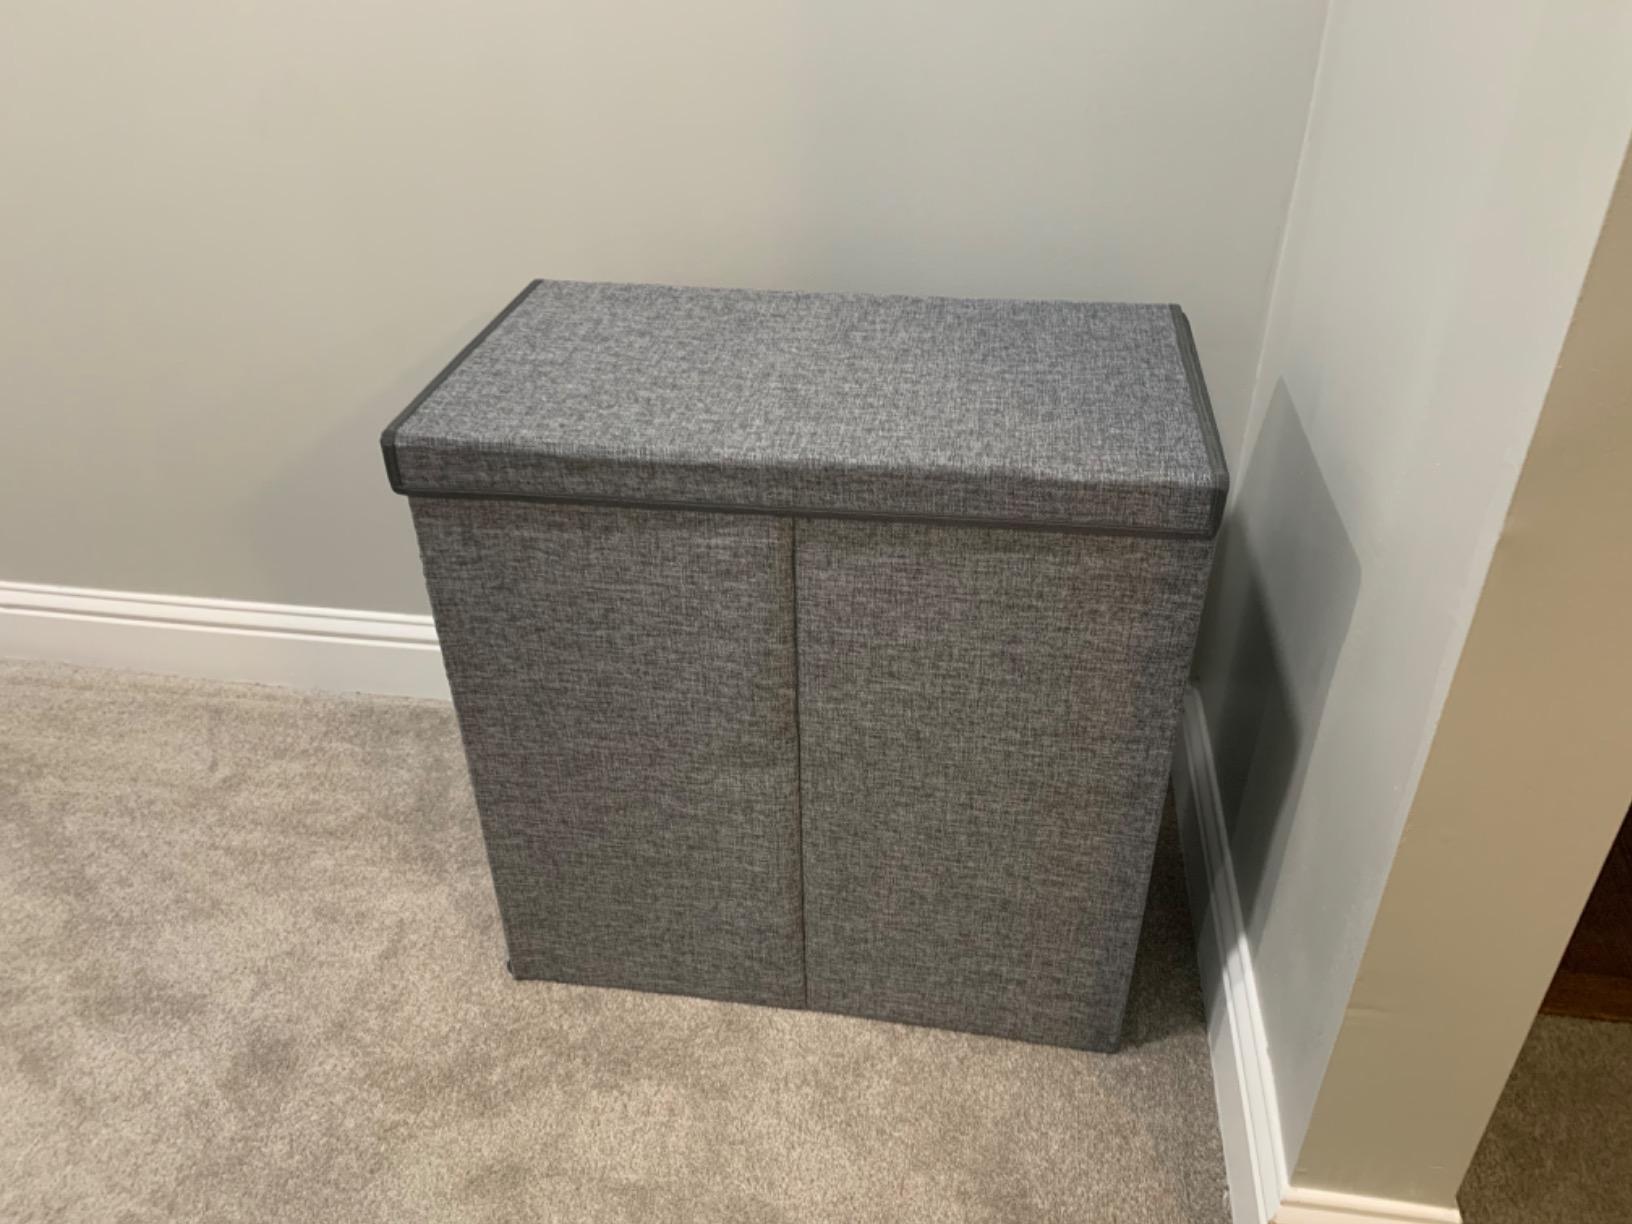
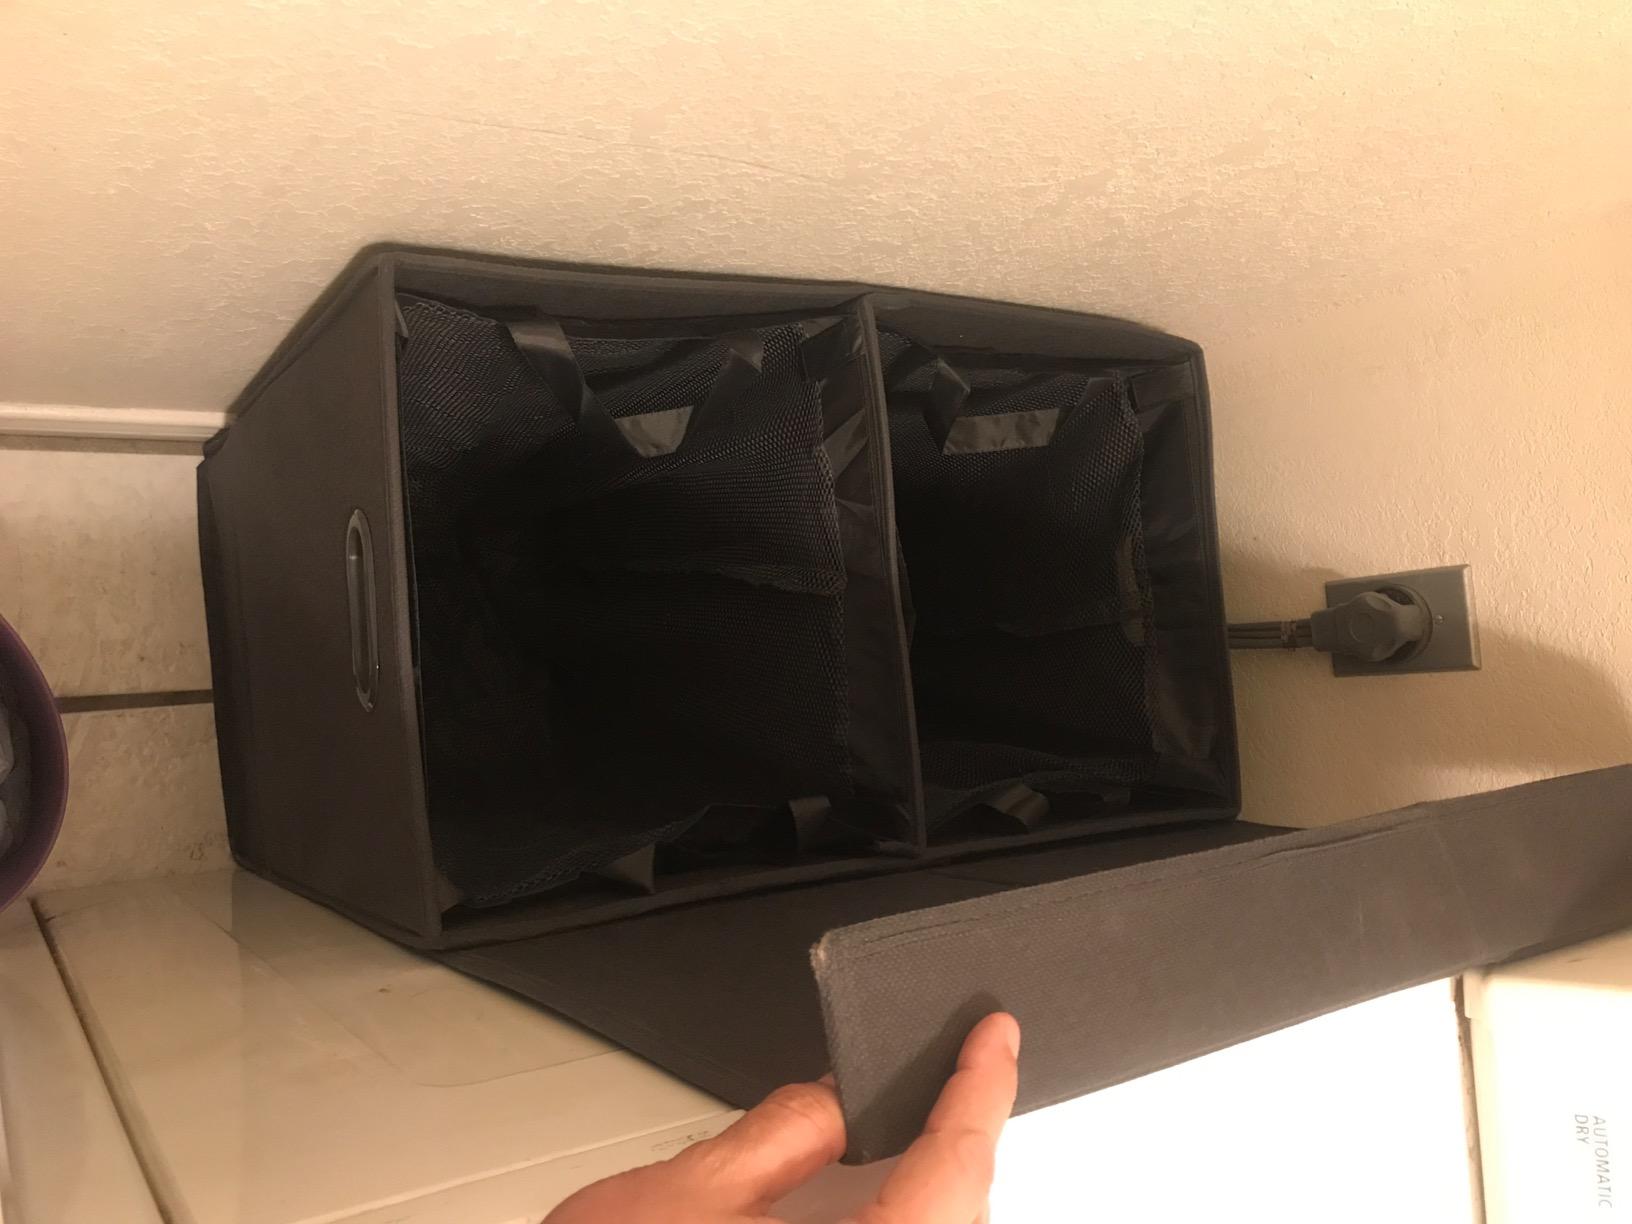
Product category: items_hamper
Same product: yes